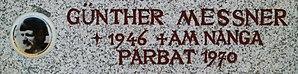
Günther Messner est un alpiniste italien, frère cadet de Reinhold Messner.